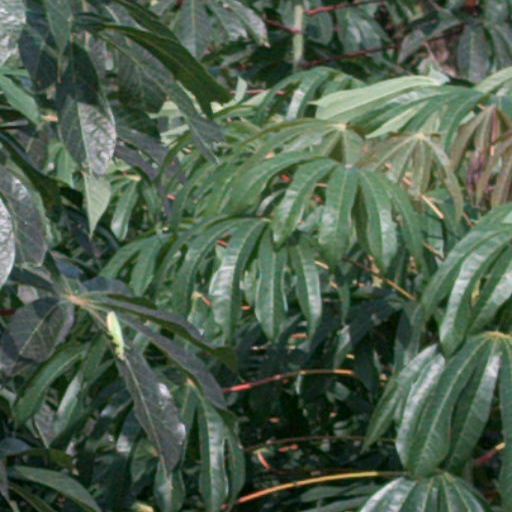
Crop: cassava